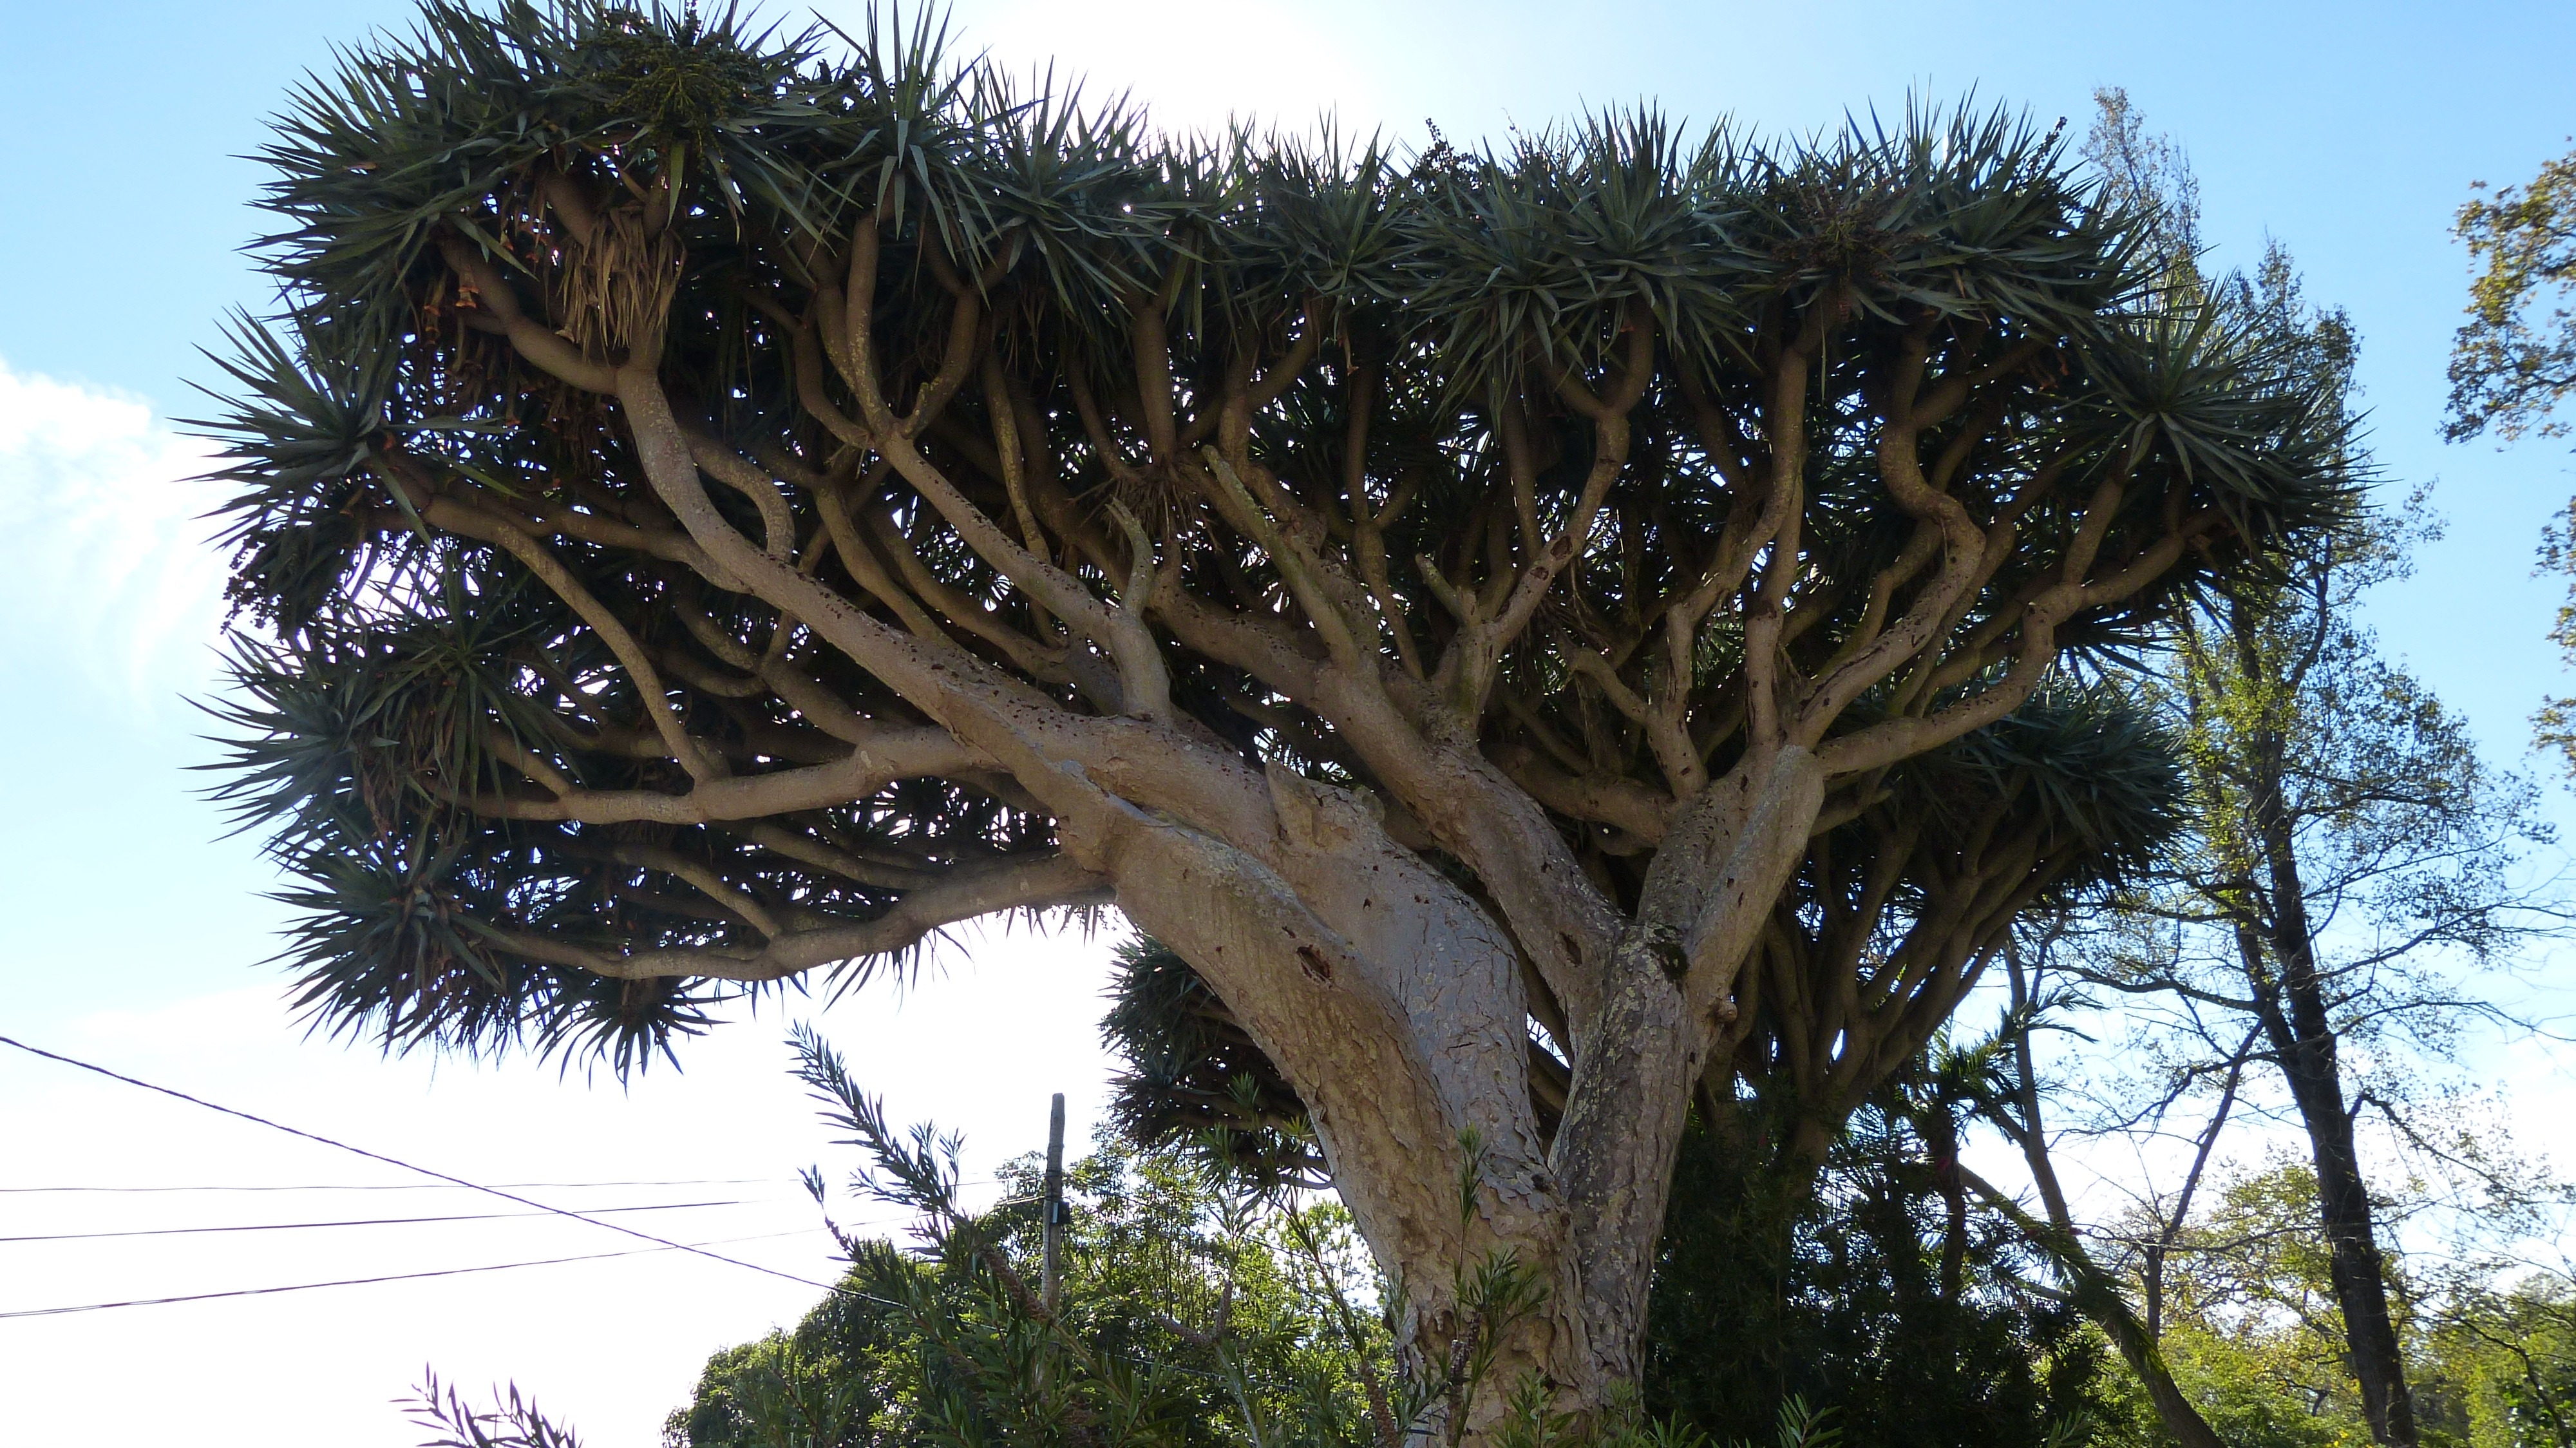
tree, branch, plant, flower, produce, botany, flora, spruce, portugal, madeira, flowering plant, date palm, dragon tree, woody plant, land plant, arecales, palm family, borassus flabellifer